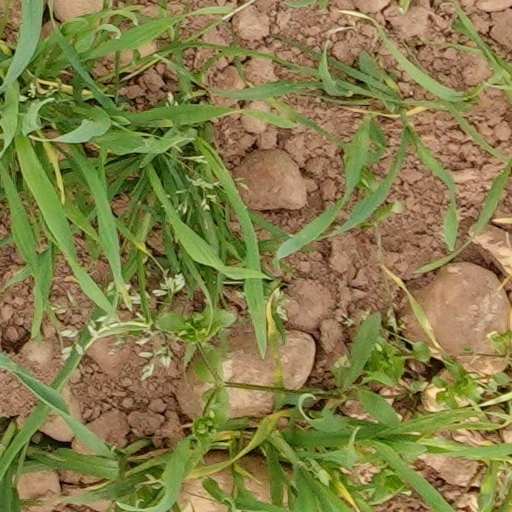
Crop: wheat